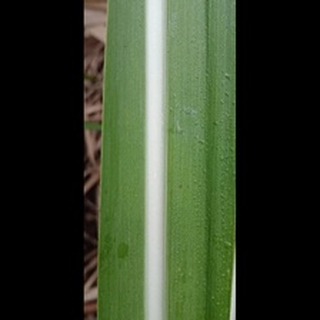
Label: healthy_sugarcane